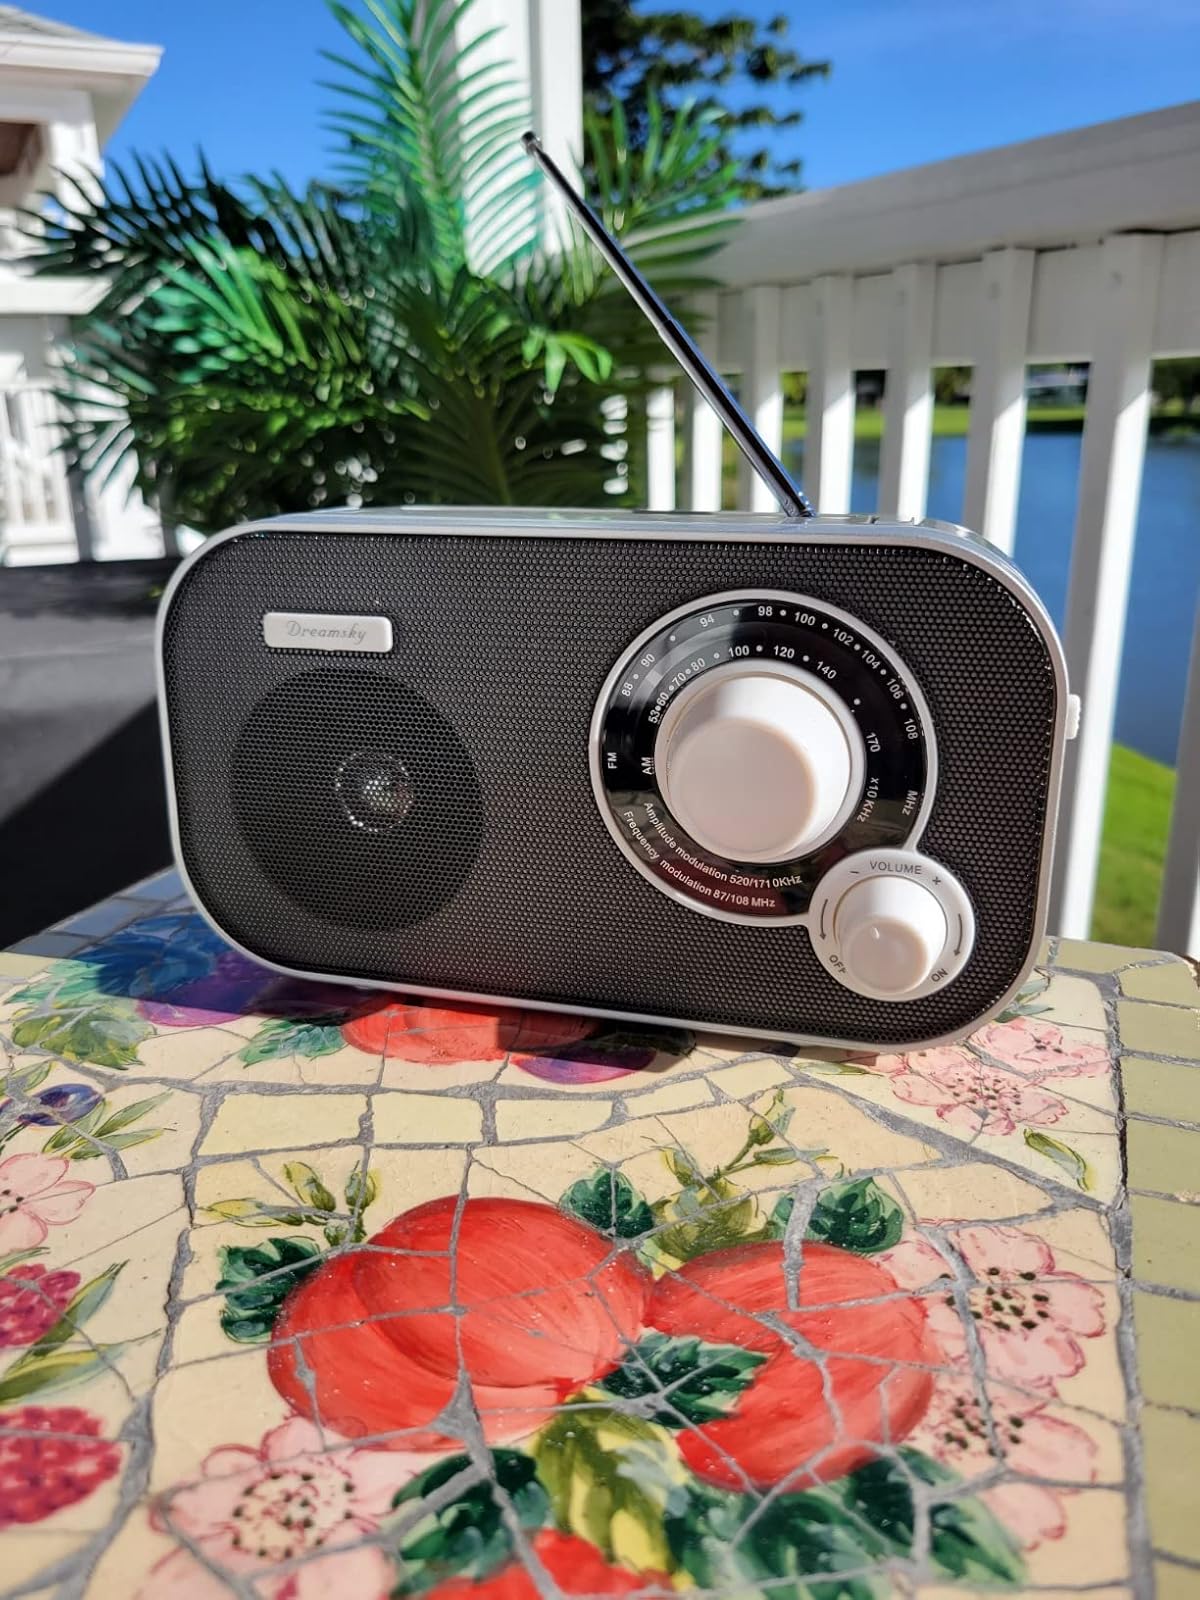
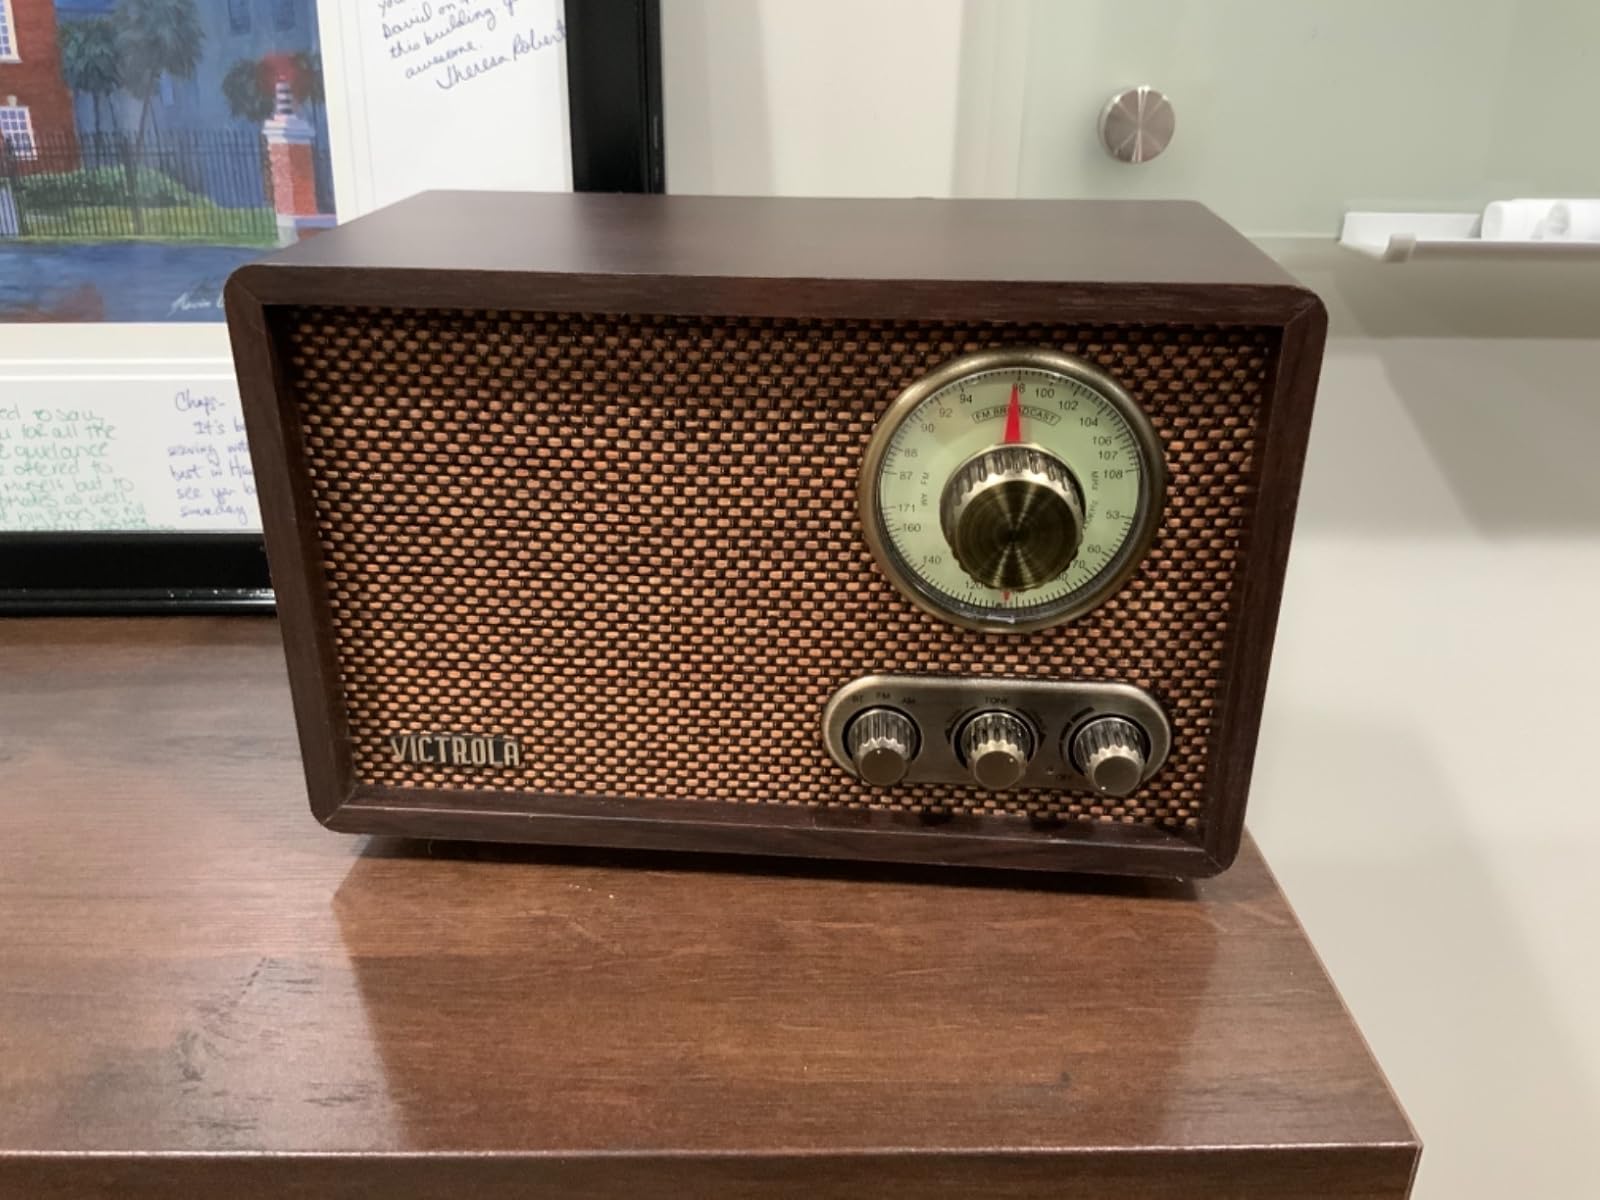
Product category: radio
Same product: no